Philatelic fakes and forgeries

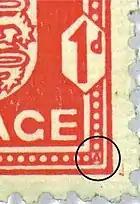
Inserted letter «A» on a 1 penny stamp

The propaganda forgeries of two stamps of the Channel Island Jersey may be regarded as a curiosity. Jersey, like the other Channel Islands, was occupied by the German Wehrmacht from 1940 to 1945. The British designer and engraver N.V.L. Rybot was commissioned by the German administration to design and print Jersey stamps. Apparently to his personal satisfaction, he engraved the very small and inconspicuous letters "AABB" and "AAAA" in the four corners of the ½ as well as of the 1 penny stamps. After the war, Rybot explained that he had inserted the secret letters in order to strengthen the fighting spirit of the British, who were informed about the forgery. According to his statement, the letters "AABB" were to represent an abbreviation for the words "Adolphe Atrox" (Latin for "Cruel Adolf") and "Bloody Benito". Furthermore, the letters "AAAA" had the abbreviated meaning "Ad Avernum, Adolphe Atrox", Latin for "To hell, cruel Adolf".